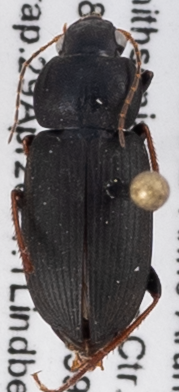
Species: Amphasia sericea
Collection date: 2021-04-29
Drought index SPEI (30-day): -0.672
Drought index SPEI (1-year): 2.09
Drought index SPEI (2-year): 1.45